Chloride Electrical Storage Company

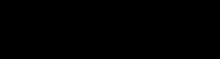
Chloride Electrical Storage Co. Logo

Chloride Electrical Storage Company was a British company that manufactures and sells storage batteries. The company has approximately 35 subsidiary companies in the UK, several being dormant, most are wholly owned and some 22 subsidiary and associated companies in overseas countries.